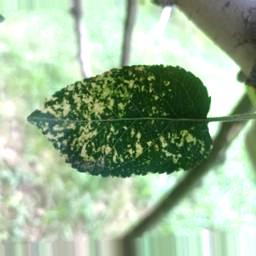
Label: Apple_Mosaic